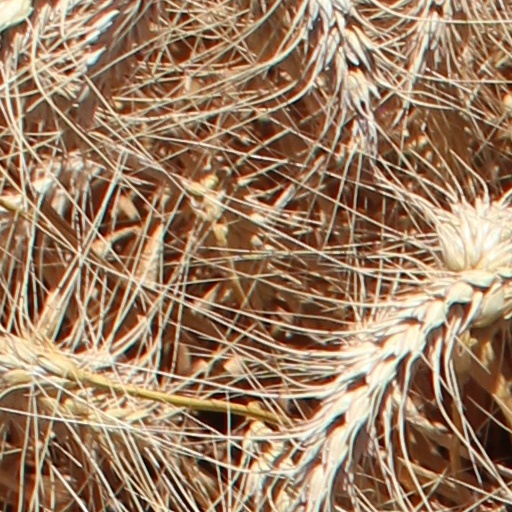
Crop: wheat